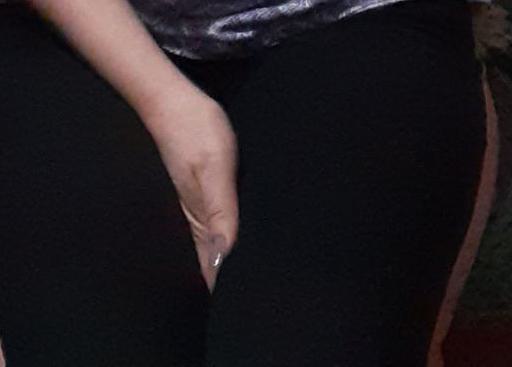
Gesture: no_gesture